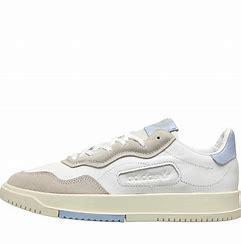
Brand: Adidas
Model: SC Premiere